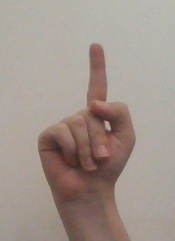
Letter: bb